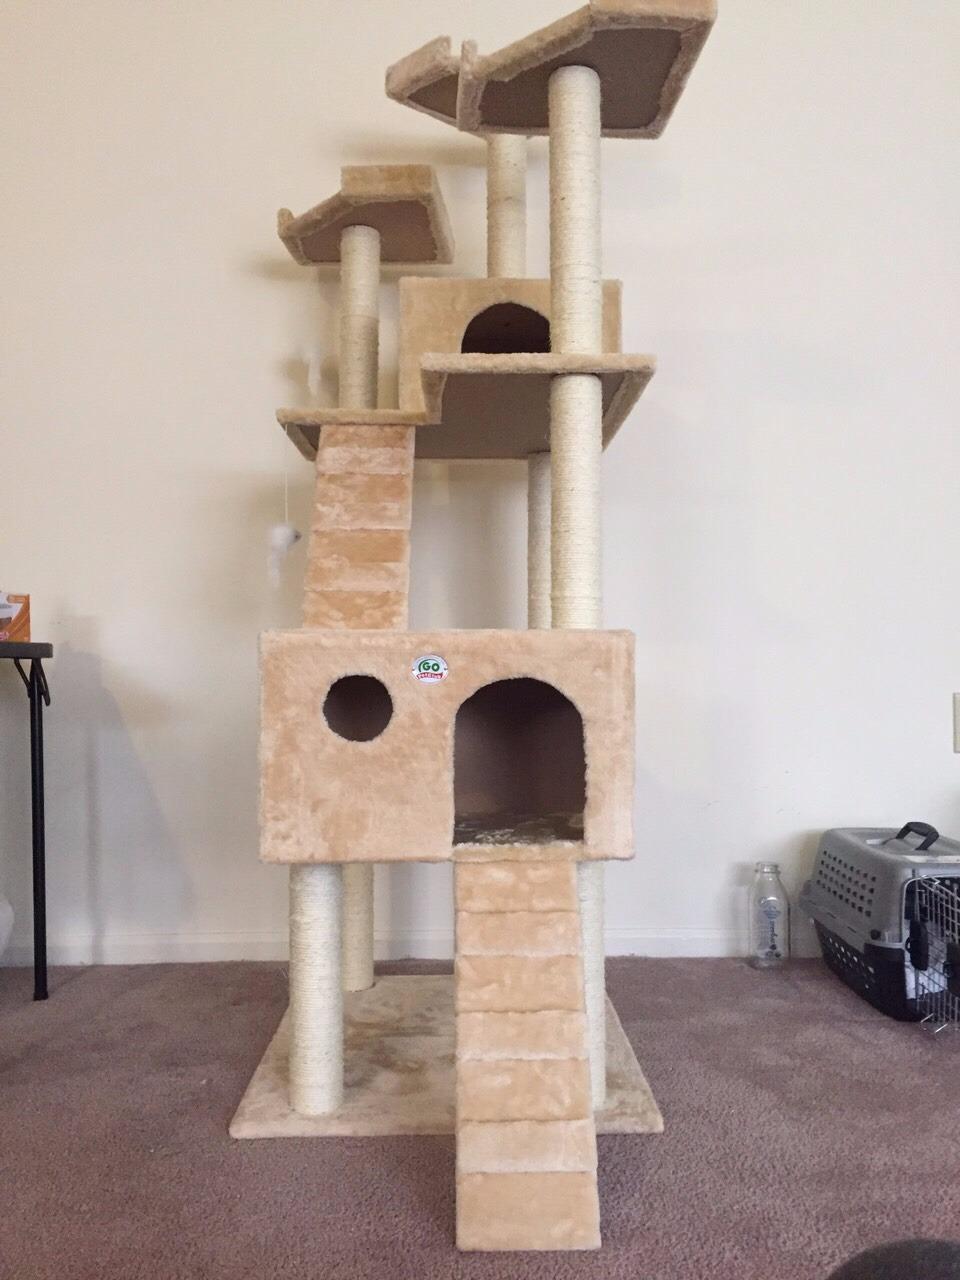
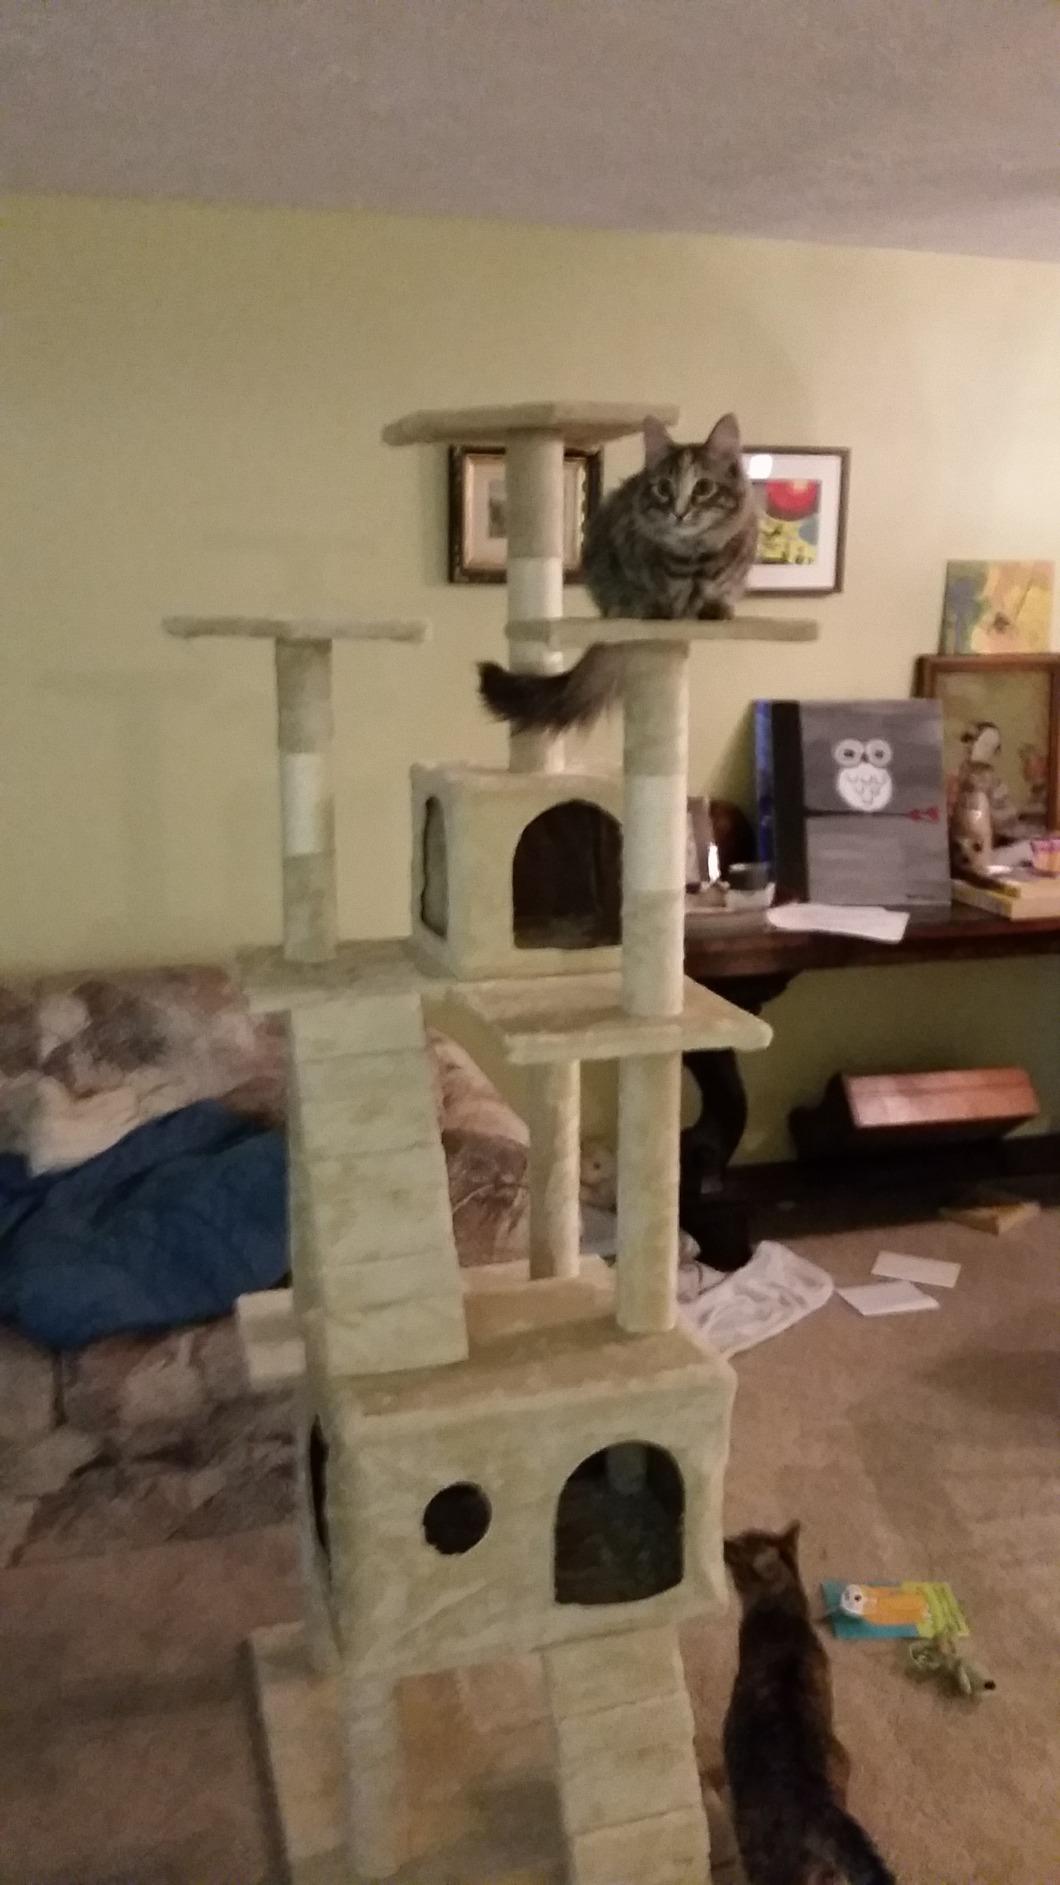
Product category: items_cat tree
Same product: yes